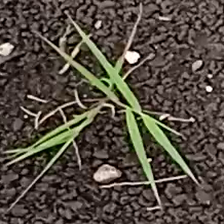
Weed species: Digitaria_SP_(Digitaria Sanguinalis )